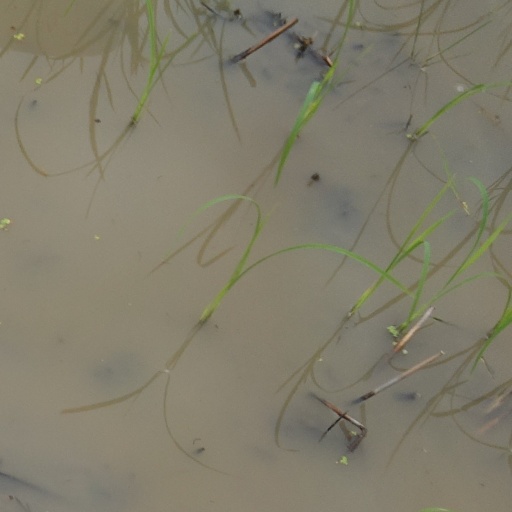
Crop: rice